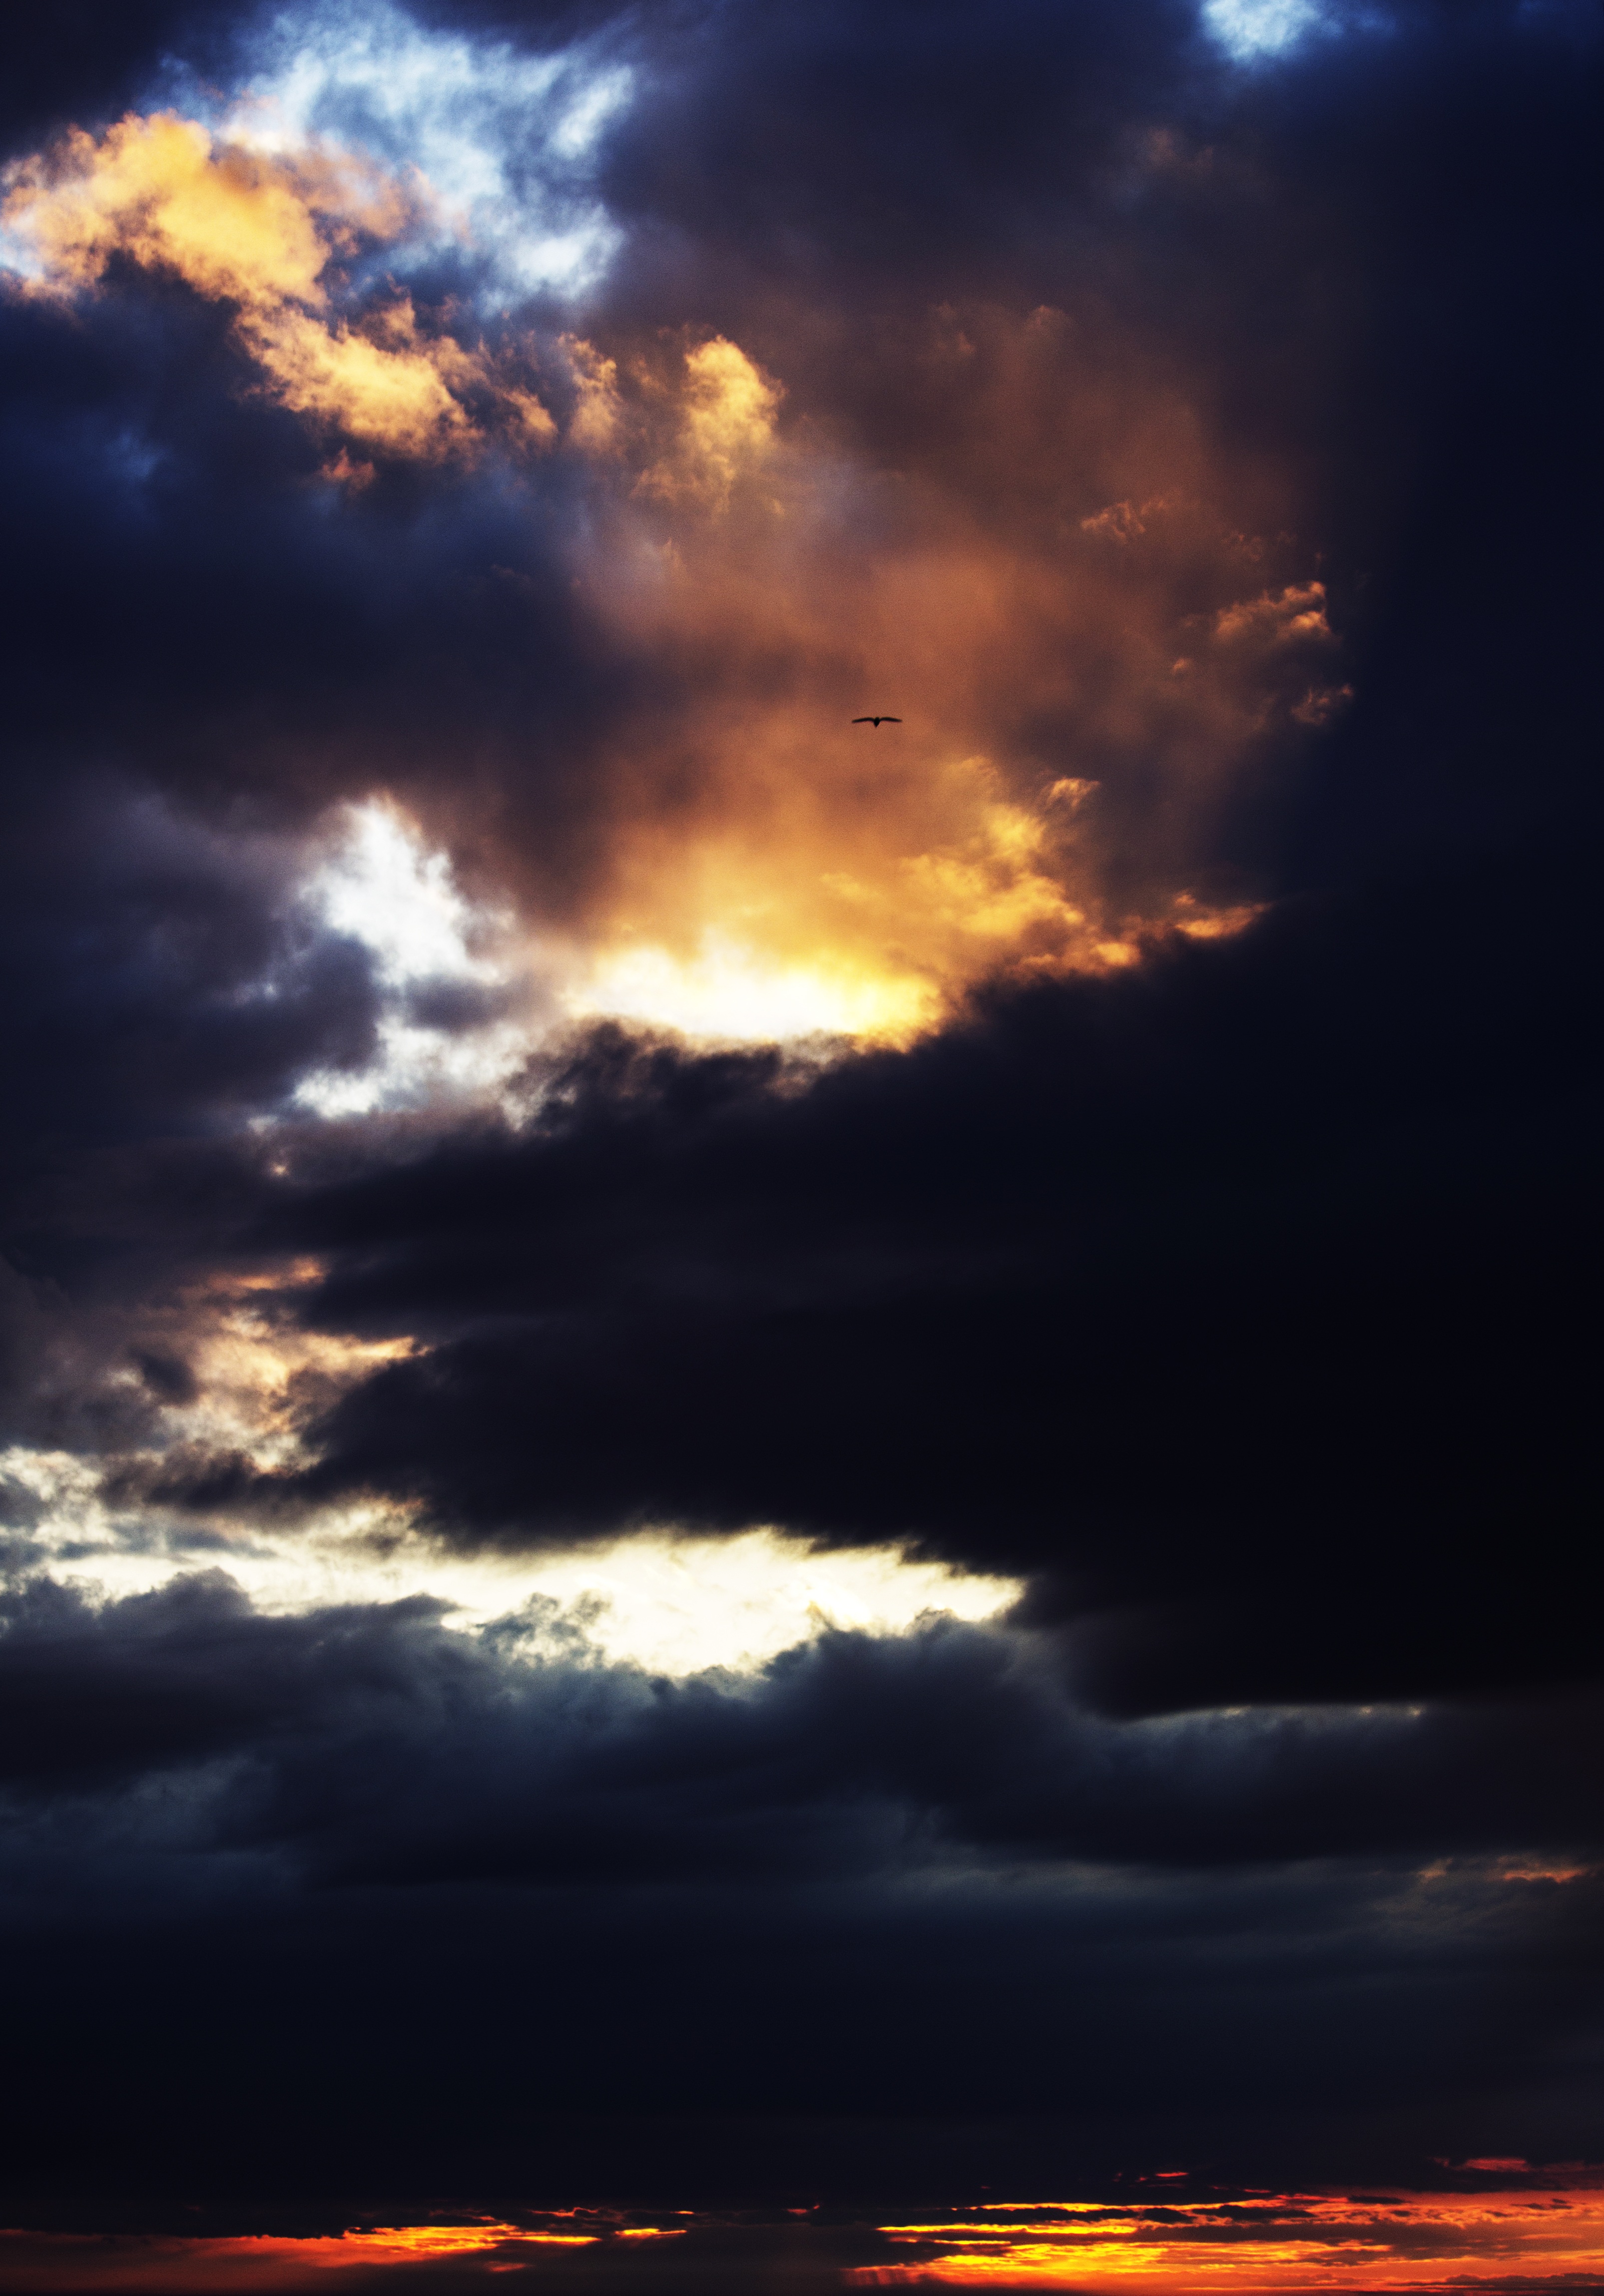
sea, nature, horizon, cloud, sky, sun, sunrise, sunset, sunlight, morning, dawn, atmosphere, photo, summer, dusk, evening, golden, reflection, journey, color, bay, clouds, beauty, russia, sunset sky, afterglow, evening sky, meteorological phenomenon, red sky at morning, beautiful photo